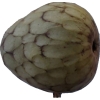
Label: cherimoya